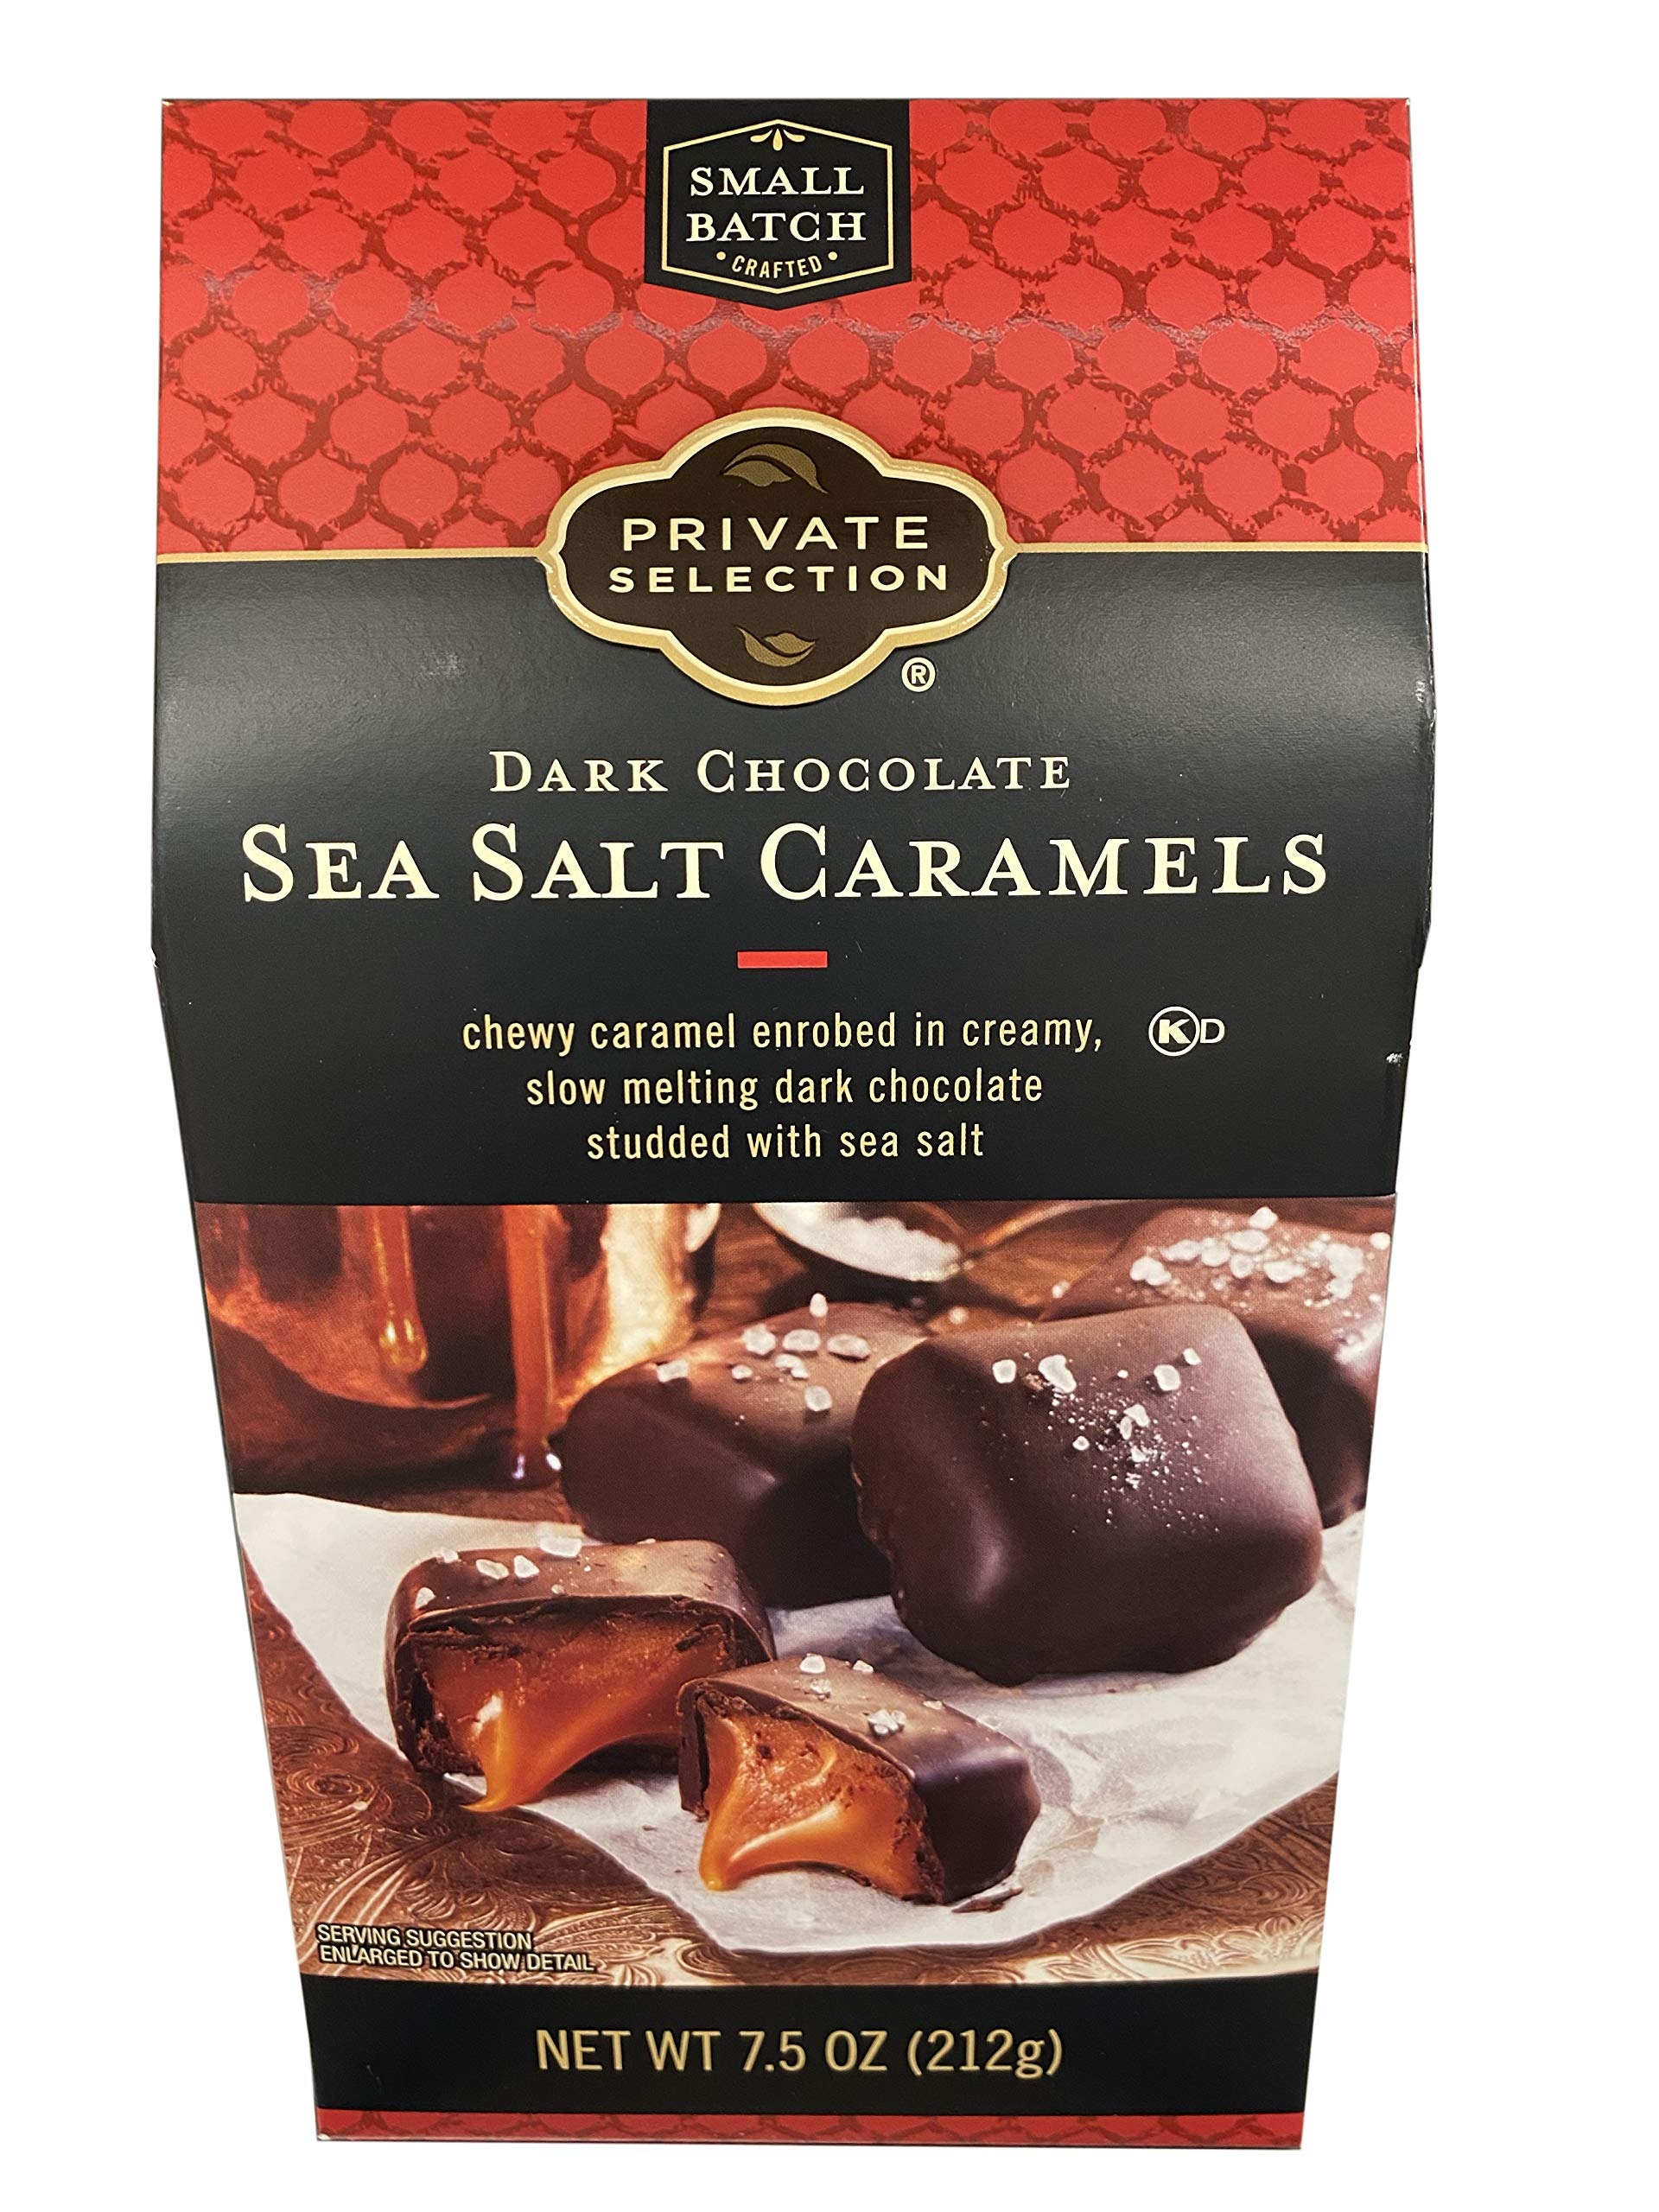
Item Name: Private Selection - Dark Chocolate & Sea Salt Caramel (7.5 Oz)
Value: 7.5
Unit: Ounce

Price: 3.37